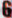
Number: 6